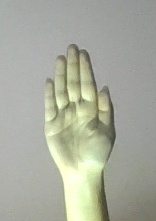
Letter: seen